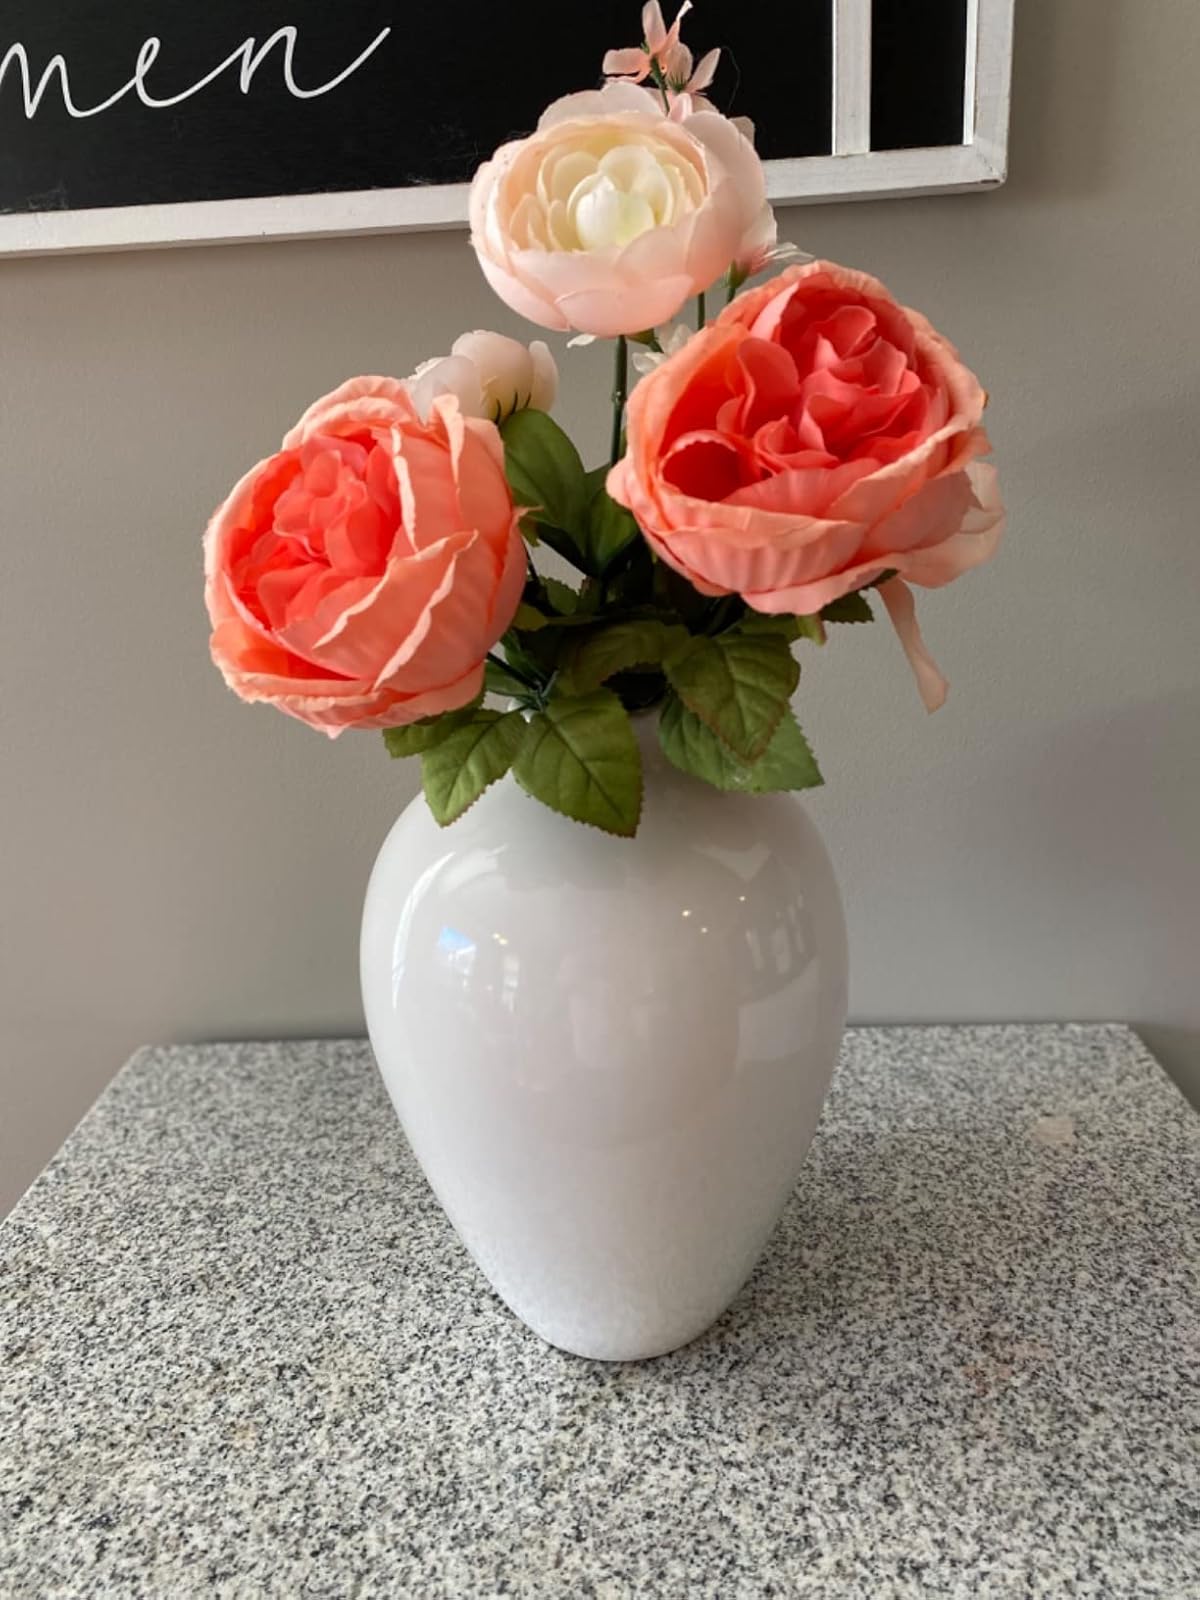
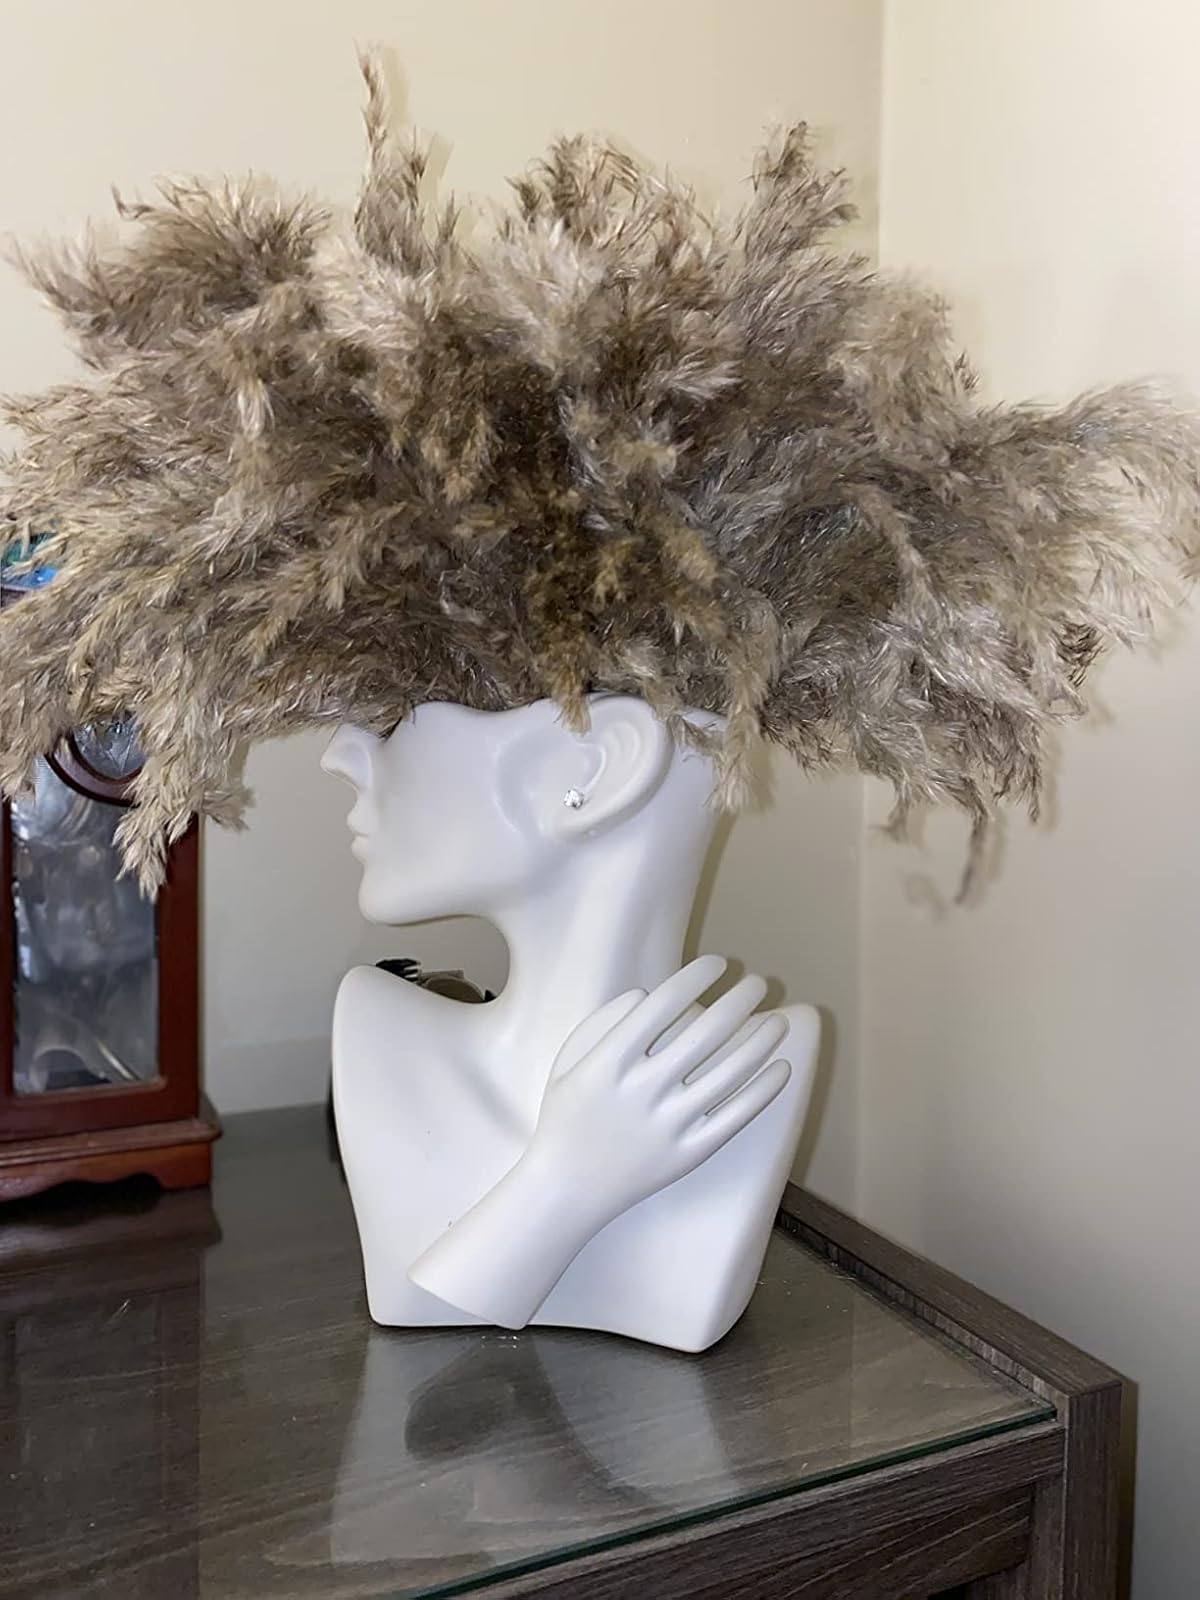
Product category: vase
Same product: no